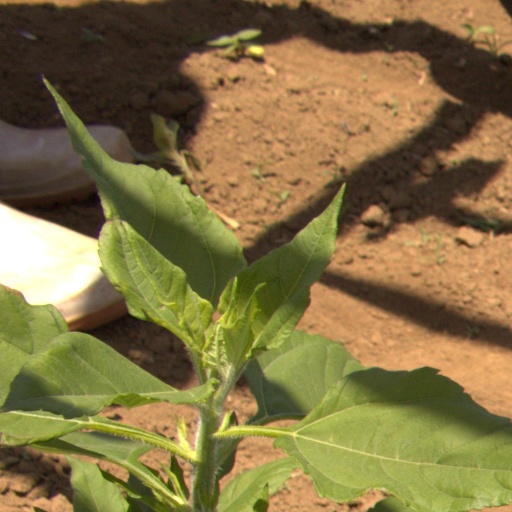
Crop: Jerusalem artichoke